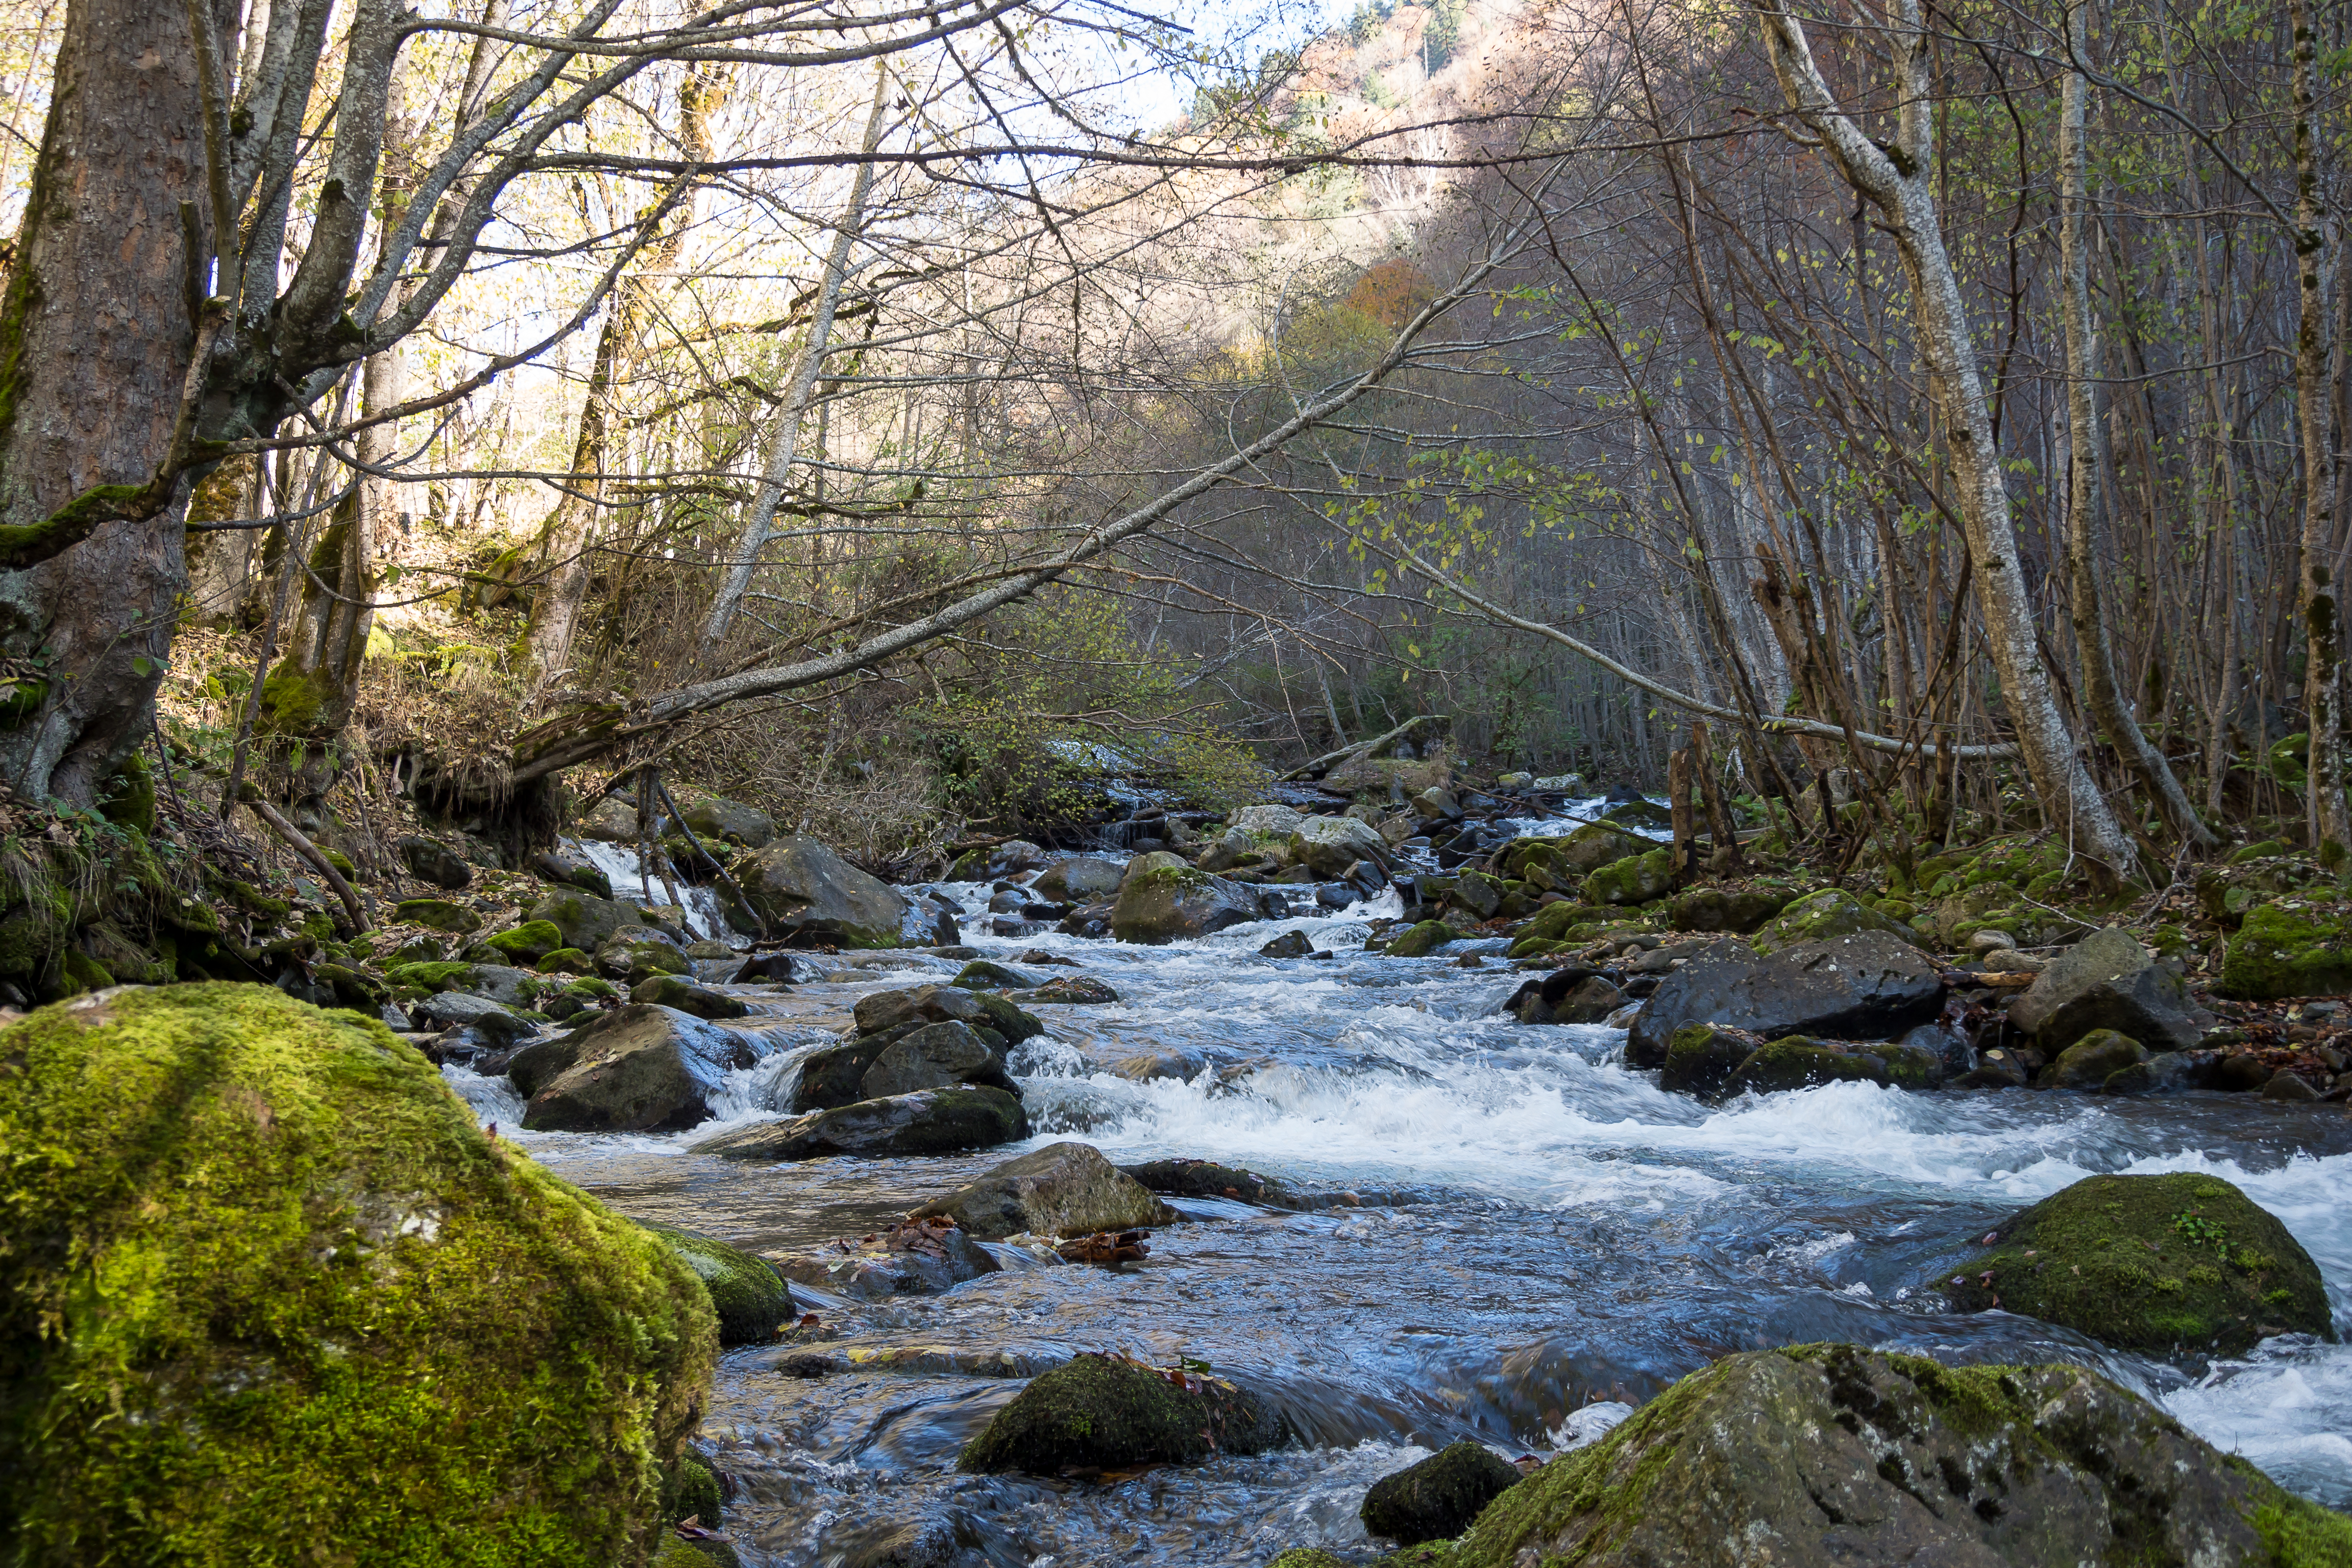
stream, mountain, water, body of water, nature, natural landscape, watercourse, riparian zone, river, tree, natural environment, creek, water resources, forest, vegetation, wilderness, nature reserve, mountain river, bank, riparian forest, woodland, biome, rock, rapid, arroyo, fluvial landforms of streams, ravine, spring, branch, tributary, old growth forest, waterway, sky, stream bed, plant, landscape, grass, sunlight, valdivian temperate rain forest, wildlife, winter, rainforest, state park, valley, floodplain, hill, moss